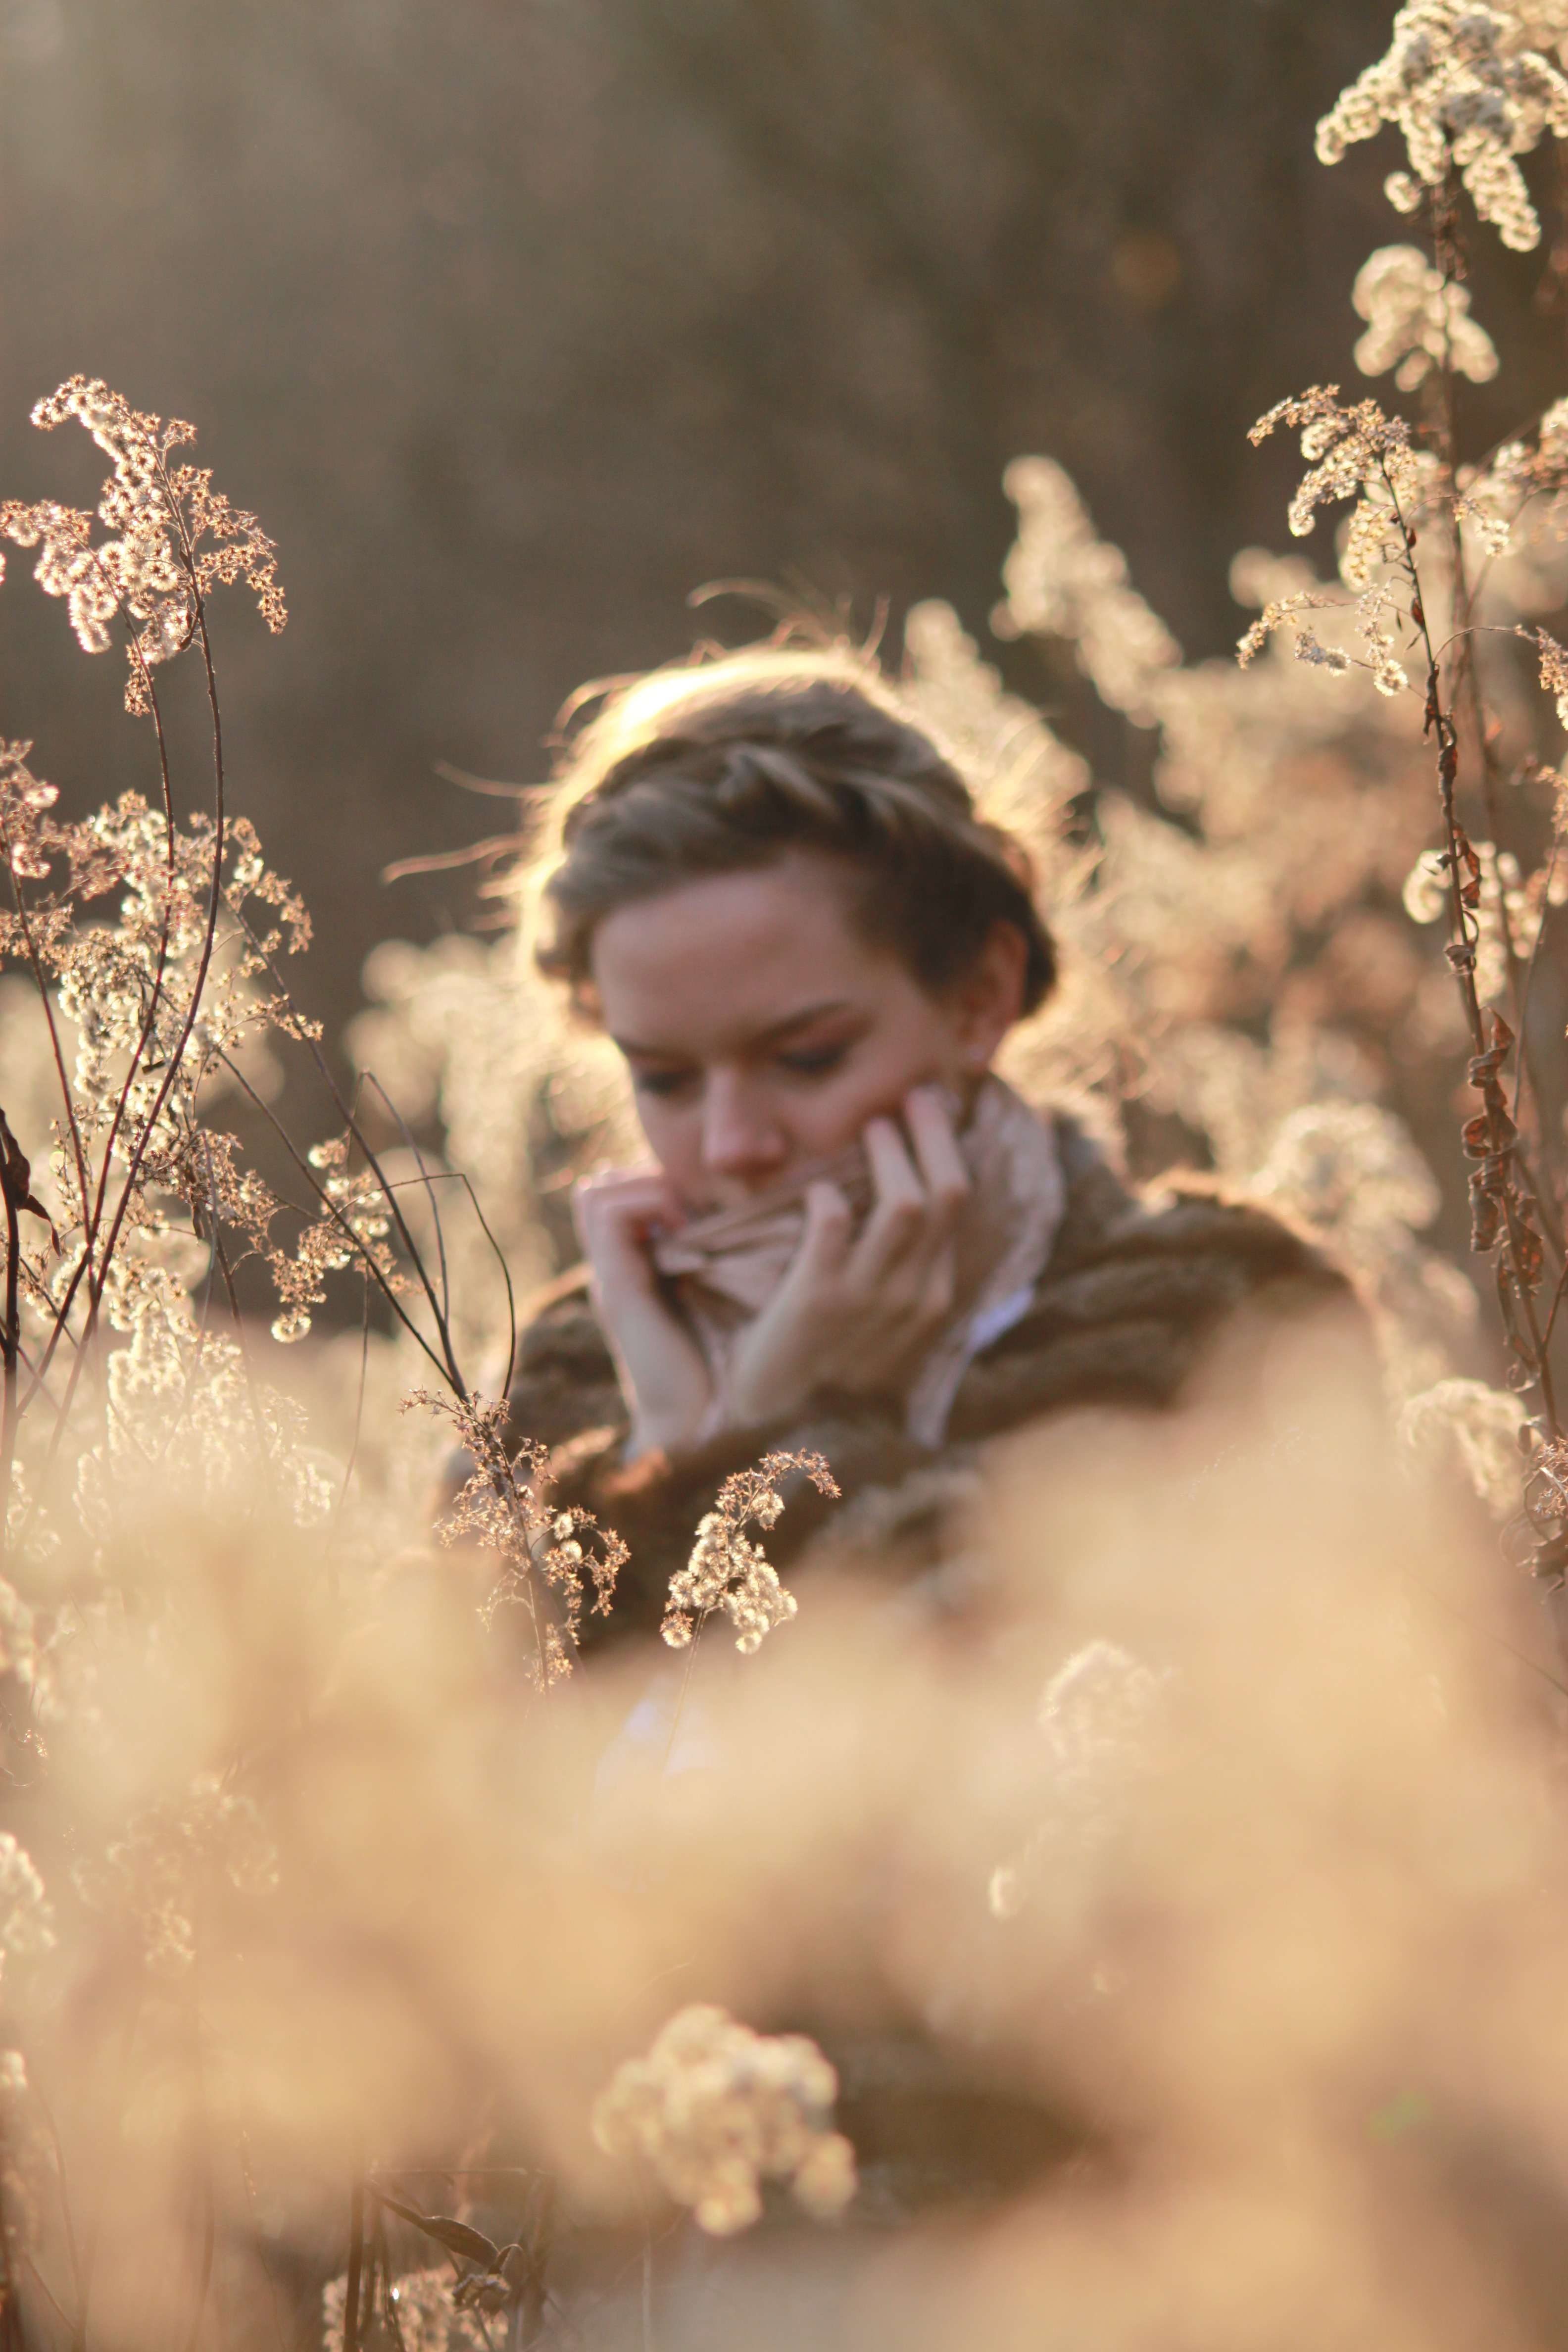
tree, nature, winter, woman, photography, sunlight, flower, reed, portrait, spring, autumn, romance, child, nostalgia, season, dream, photograph, beauty, emotion, portrait photography